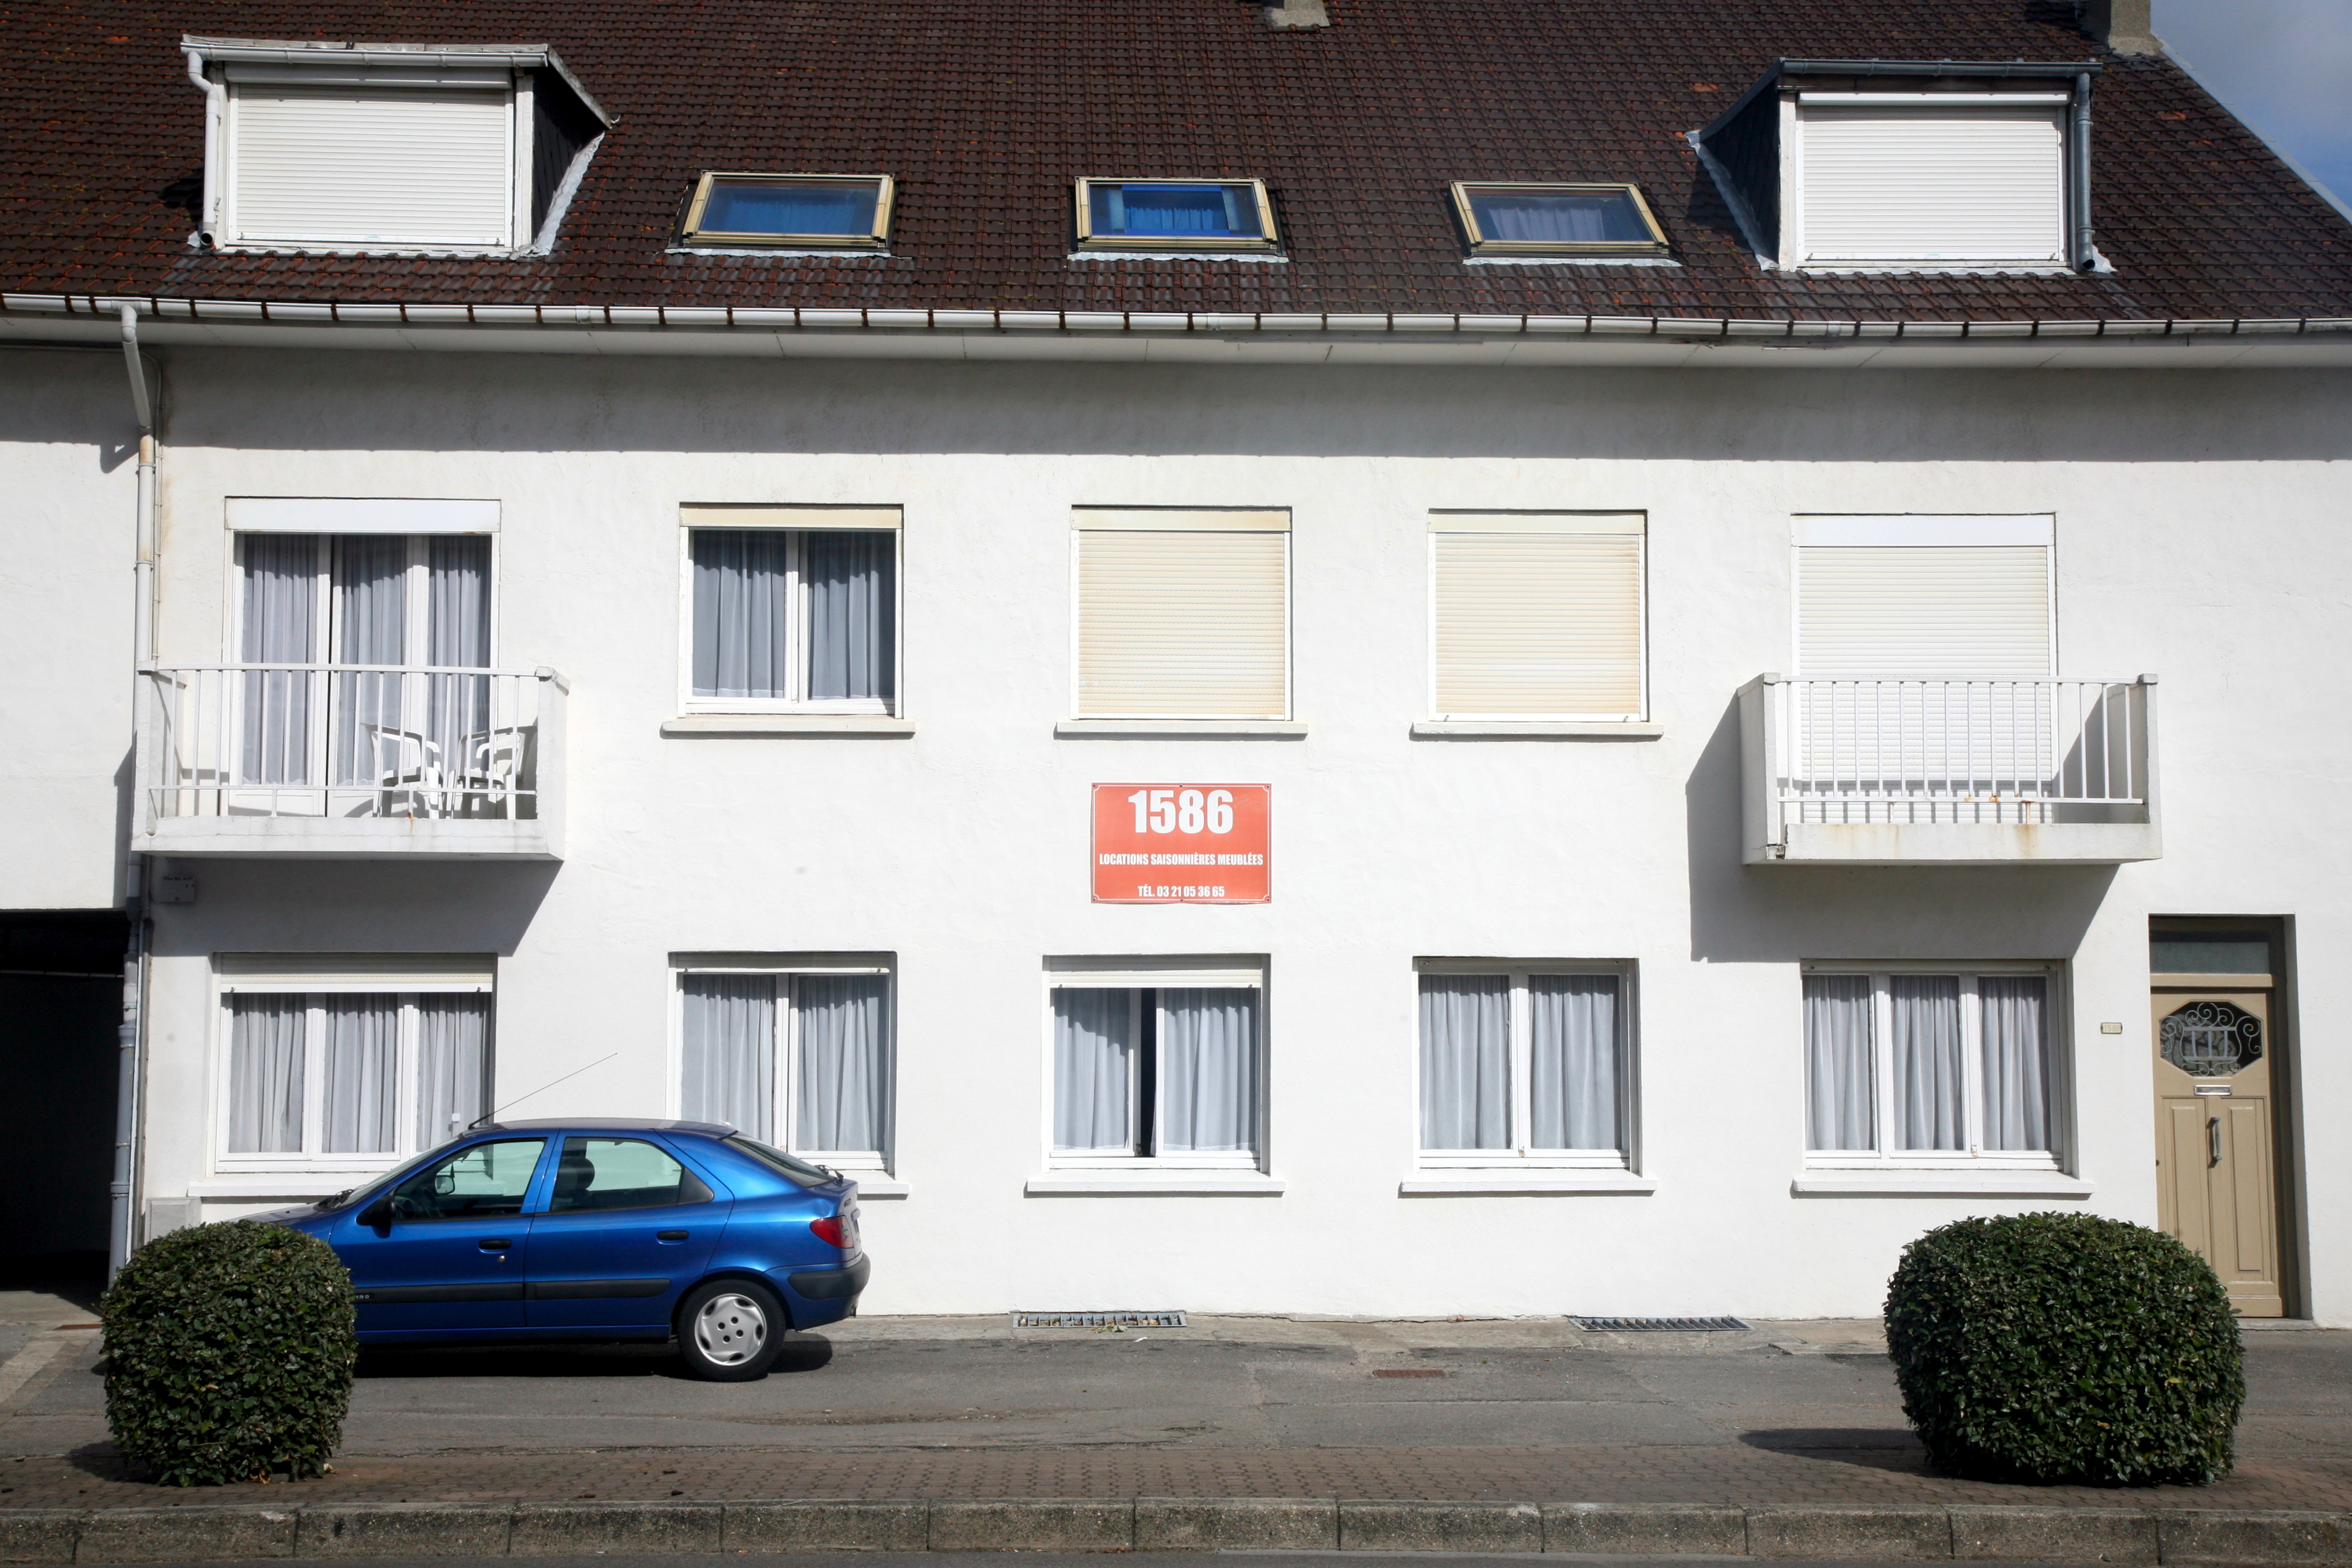
architecture, house, window, building, home, france, cottage, facade, property, apartment, interior design, design, batiment, arquitectura, francia, estate, tourisme, frankrijk, frankreich, citroen, architektur, condominium, pasdecalais, cotedopale, pasdecaials, stellaplage, cucq, tr pied, verhuur, xsara, rentals, mieten, alquileres, locationsaisonni re, residential area